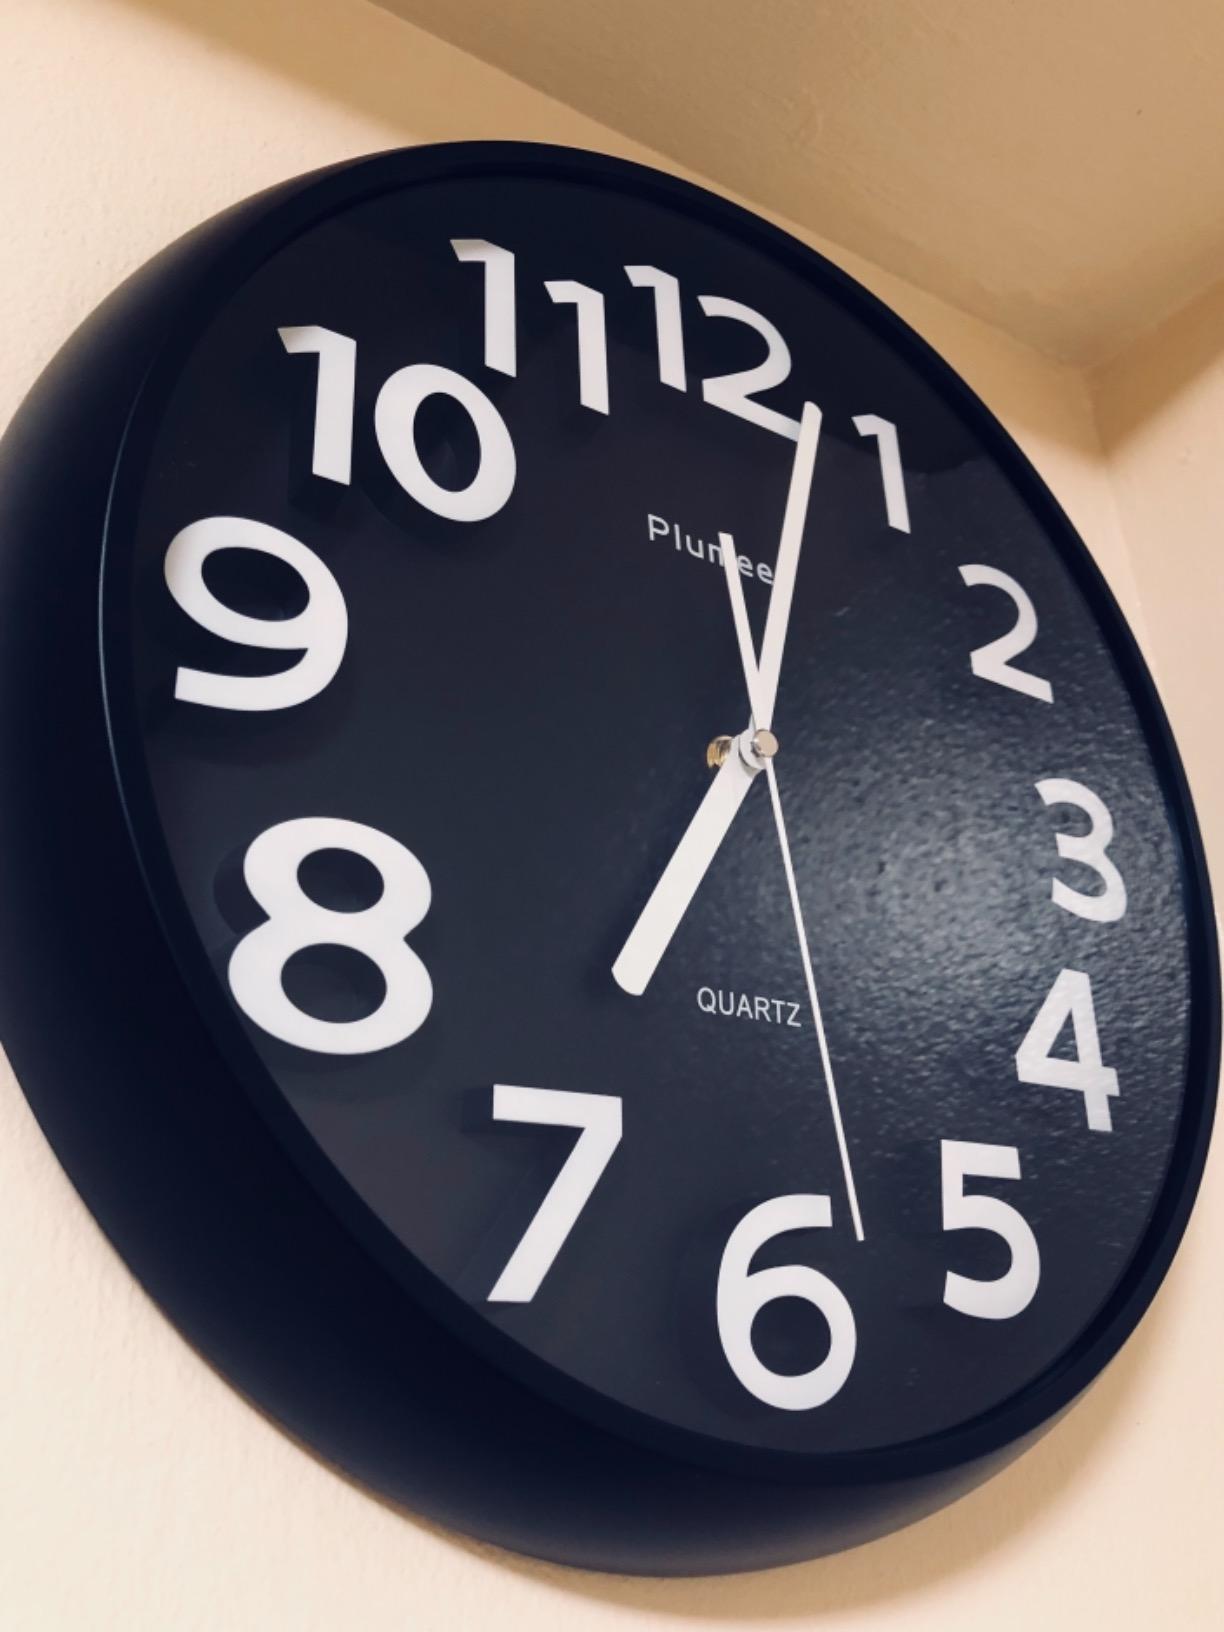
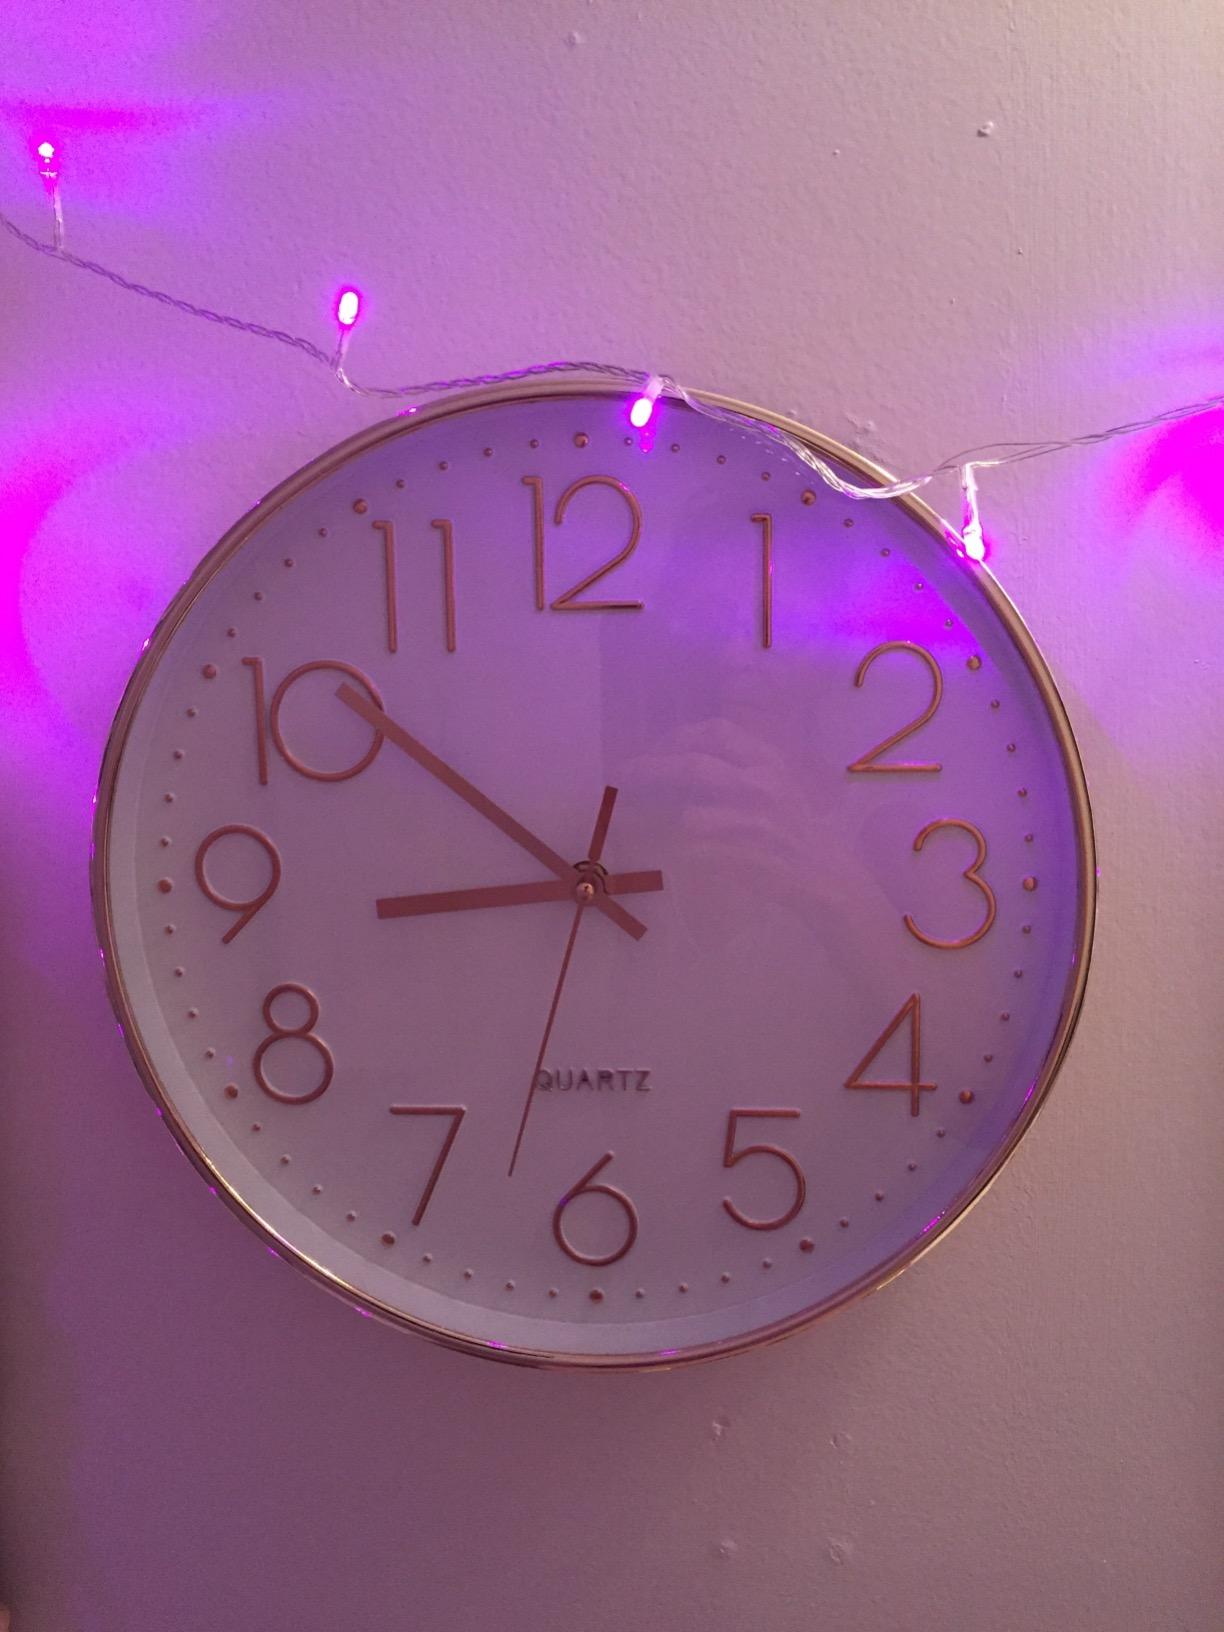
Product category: clock
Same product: no